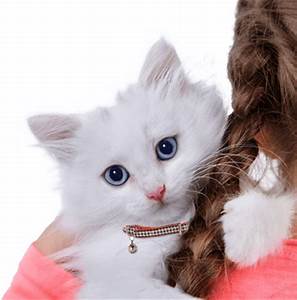
Label: cat